Only God Knows

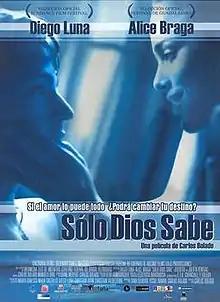
Theatrical release poster

Only God Knows is a 2006 Mexican-Brazilian drama film directed by Carlos Bolado. It stars Alice Braga as Dolores, a Brazilian woman, who meets Dámian (Diego Luna), a Mexican who helps her to reach Mexico City after her passport is stolen.